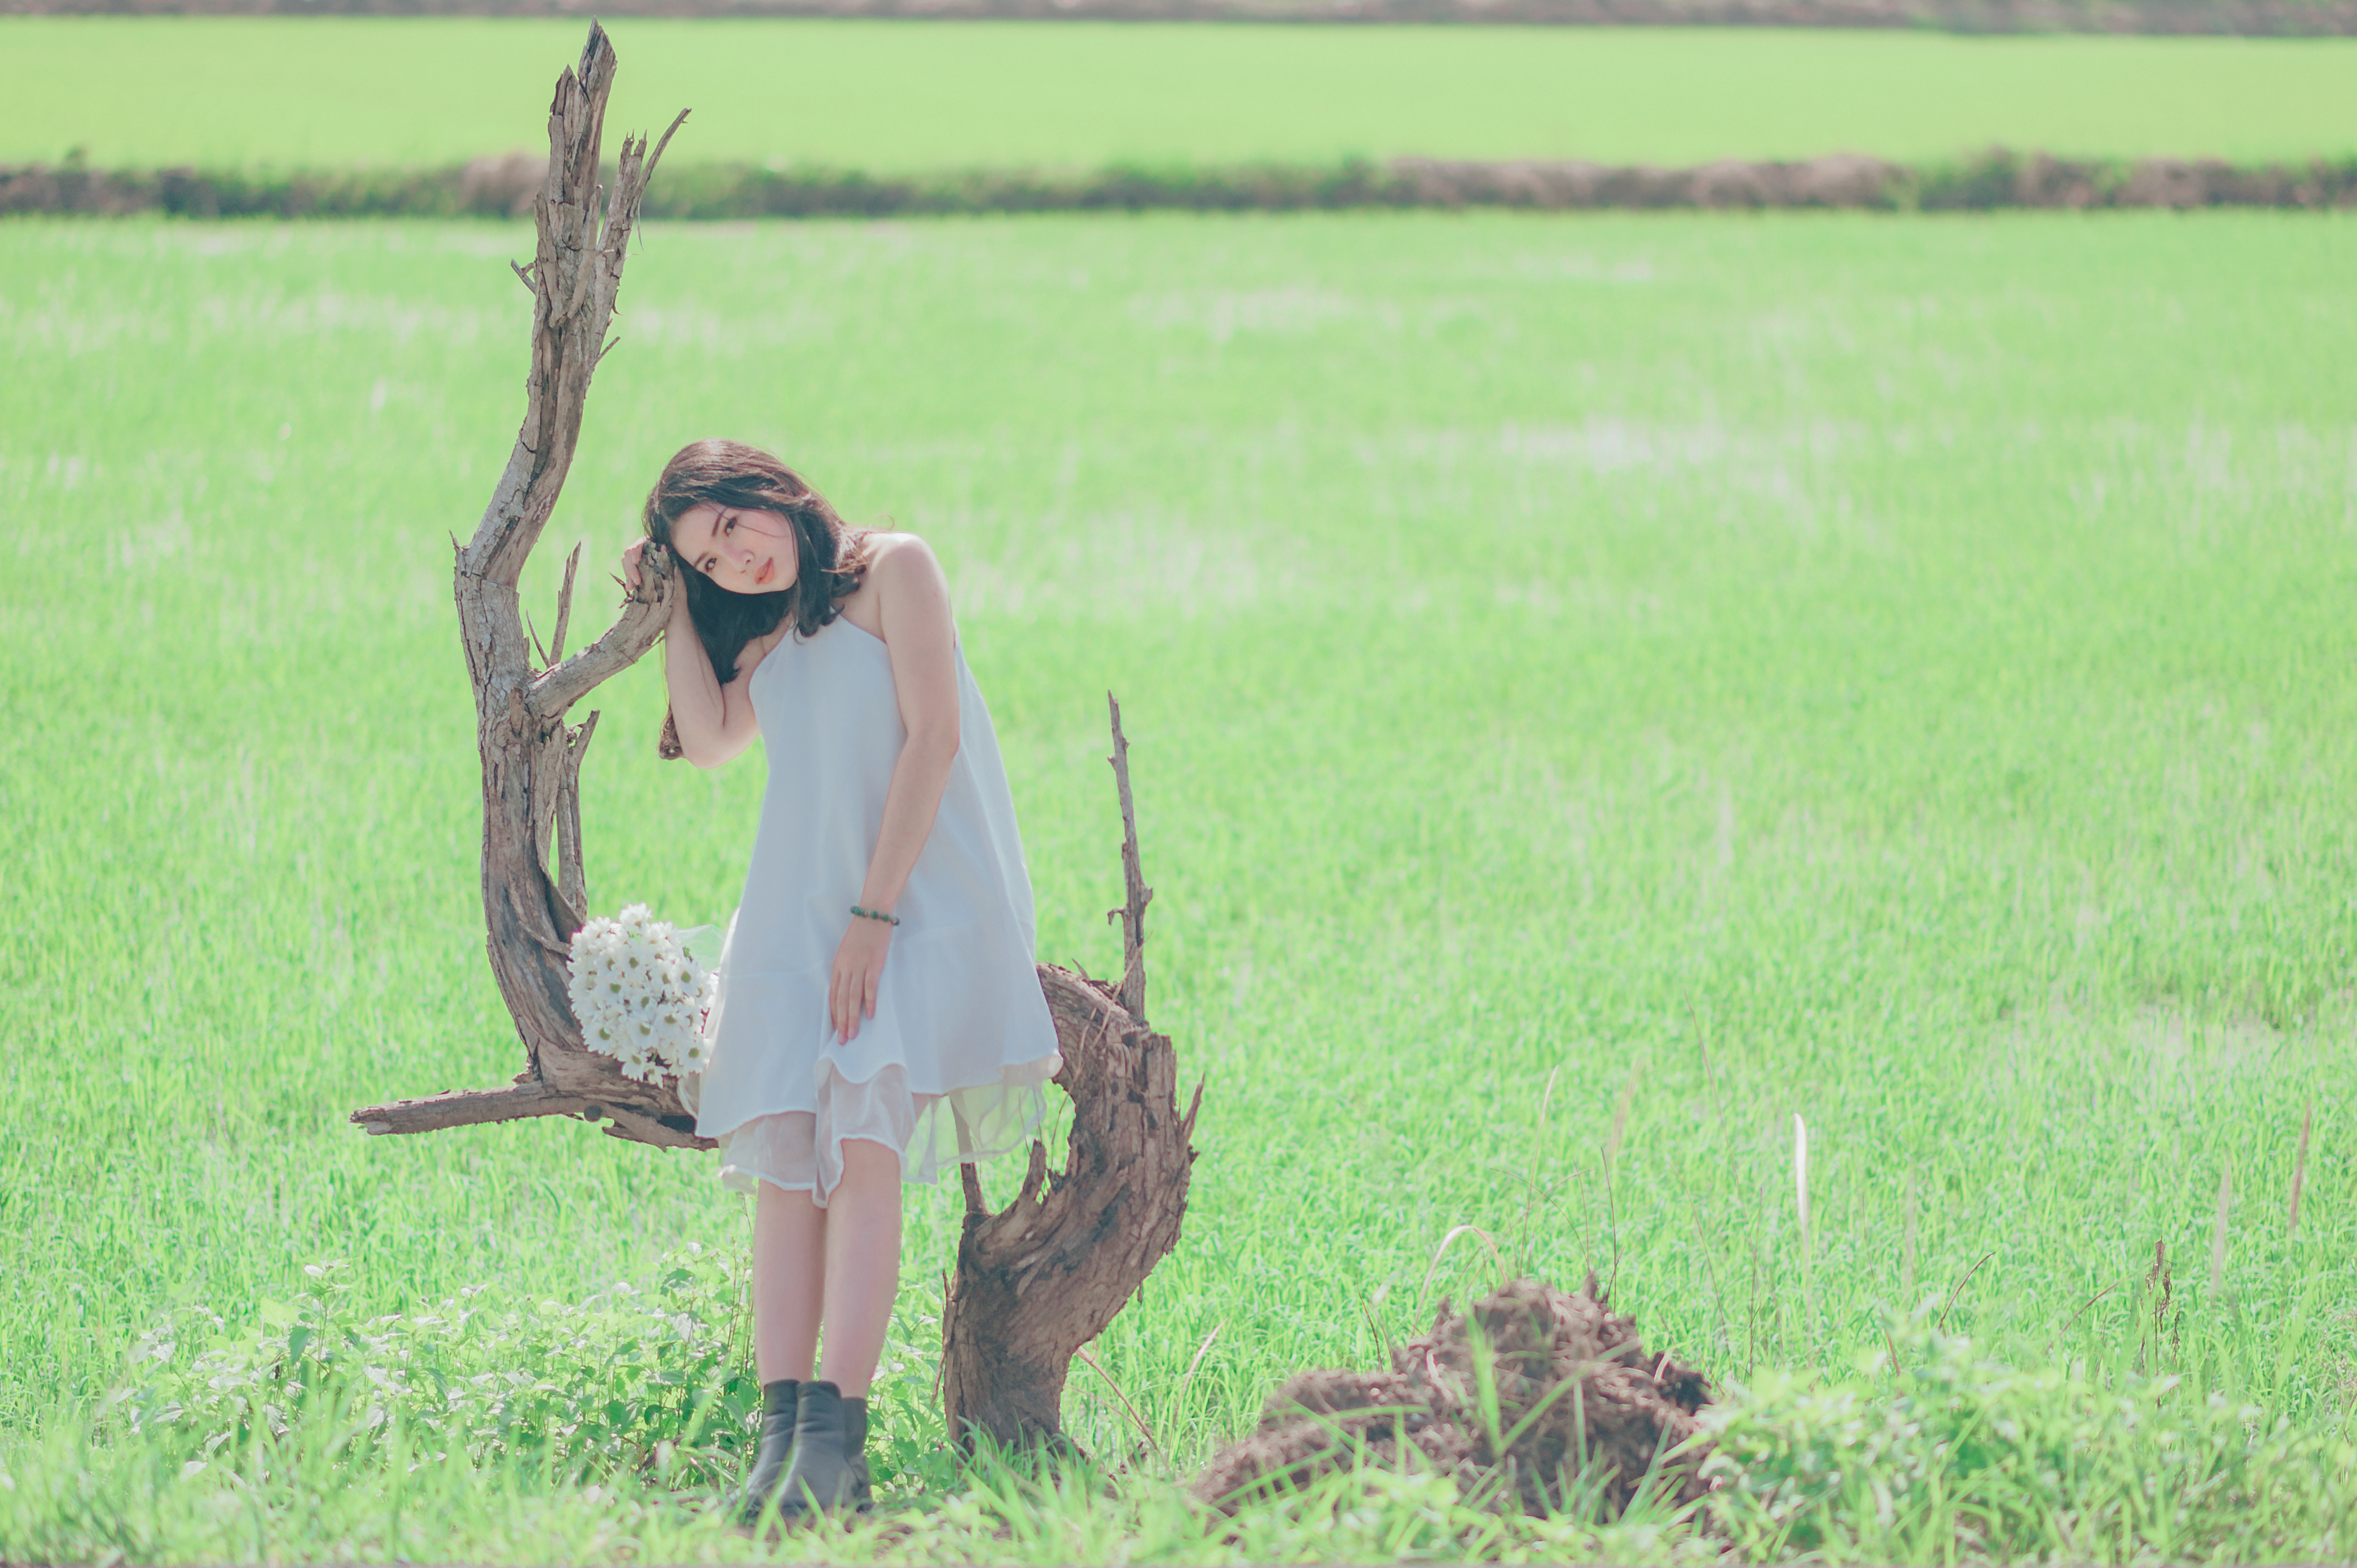
landscape, portrait, beautiful, art, artwork, photography, photographer, cute, lovely, wallpaper, cover, pretty, girl, beauty, photo, cool, amazing, grassland, ecosystem, grass, field, prairie, agriculture, grass family, tree, meadow, paddy field, pasture, ecoregion, happiness, sunlight, crop, spring, steppe, plant